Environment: real
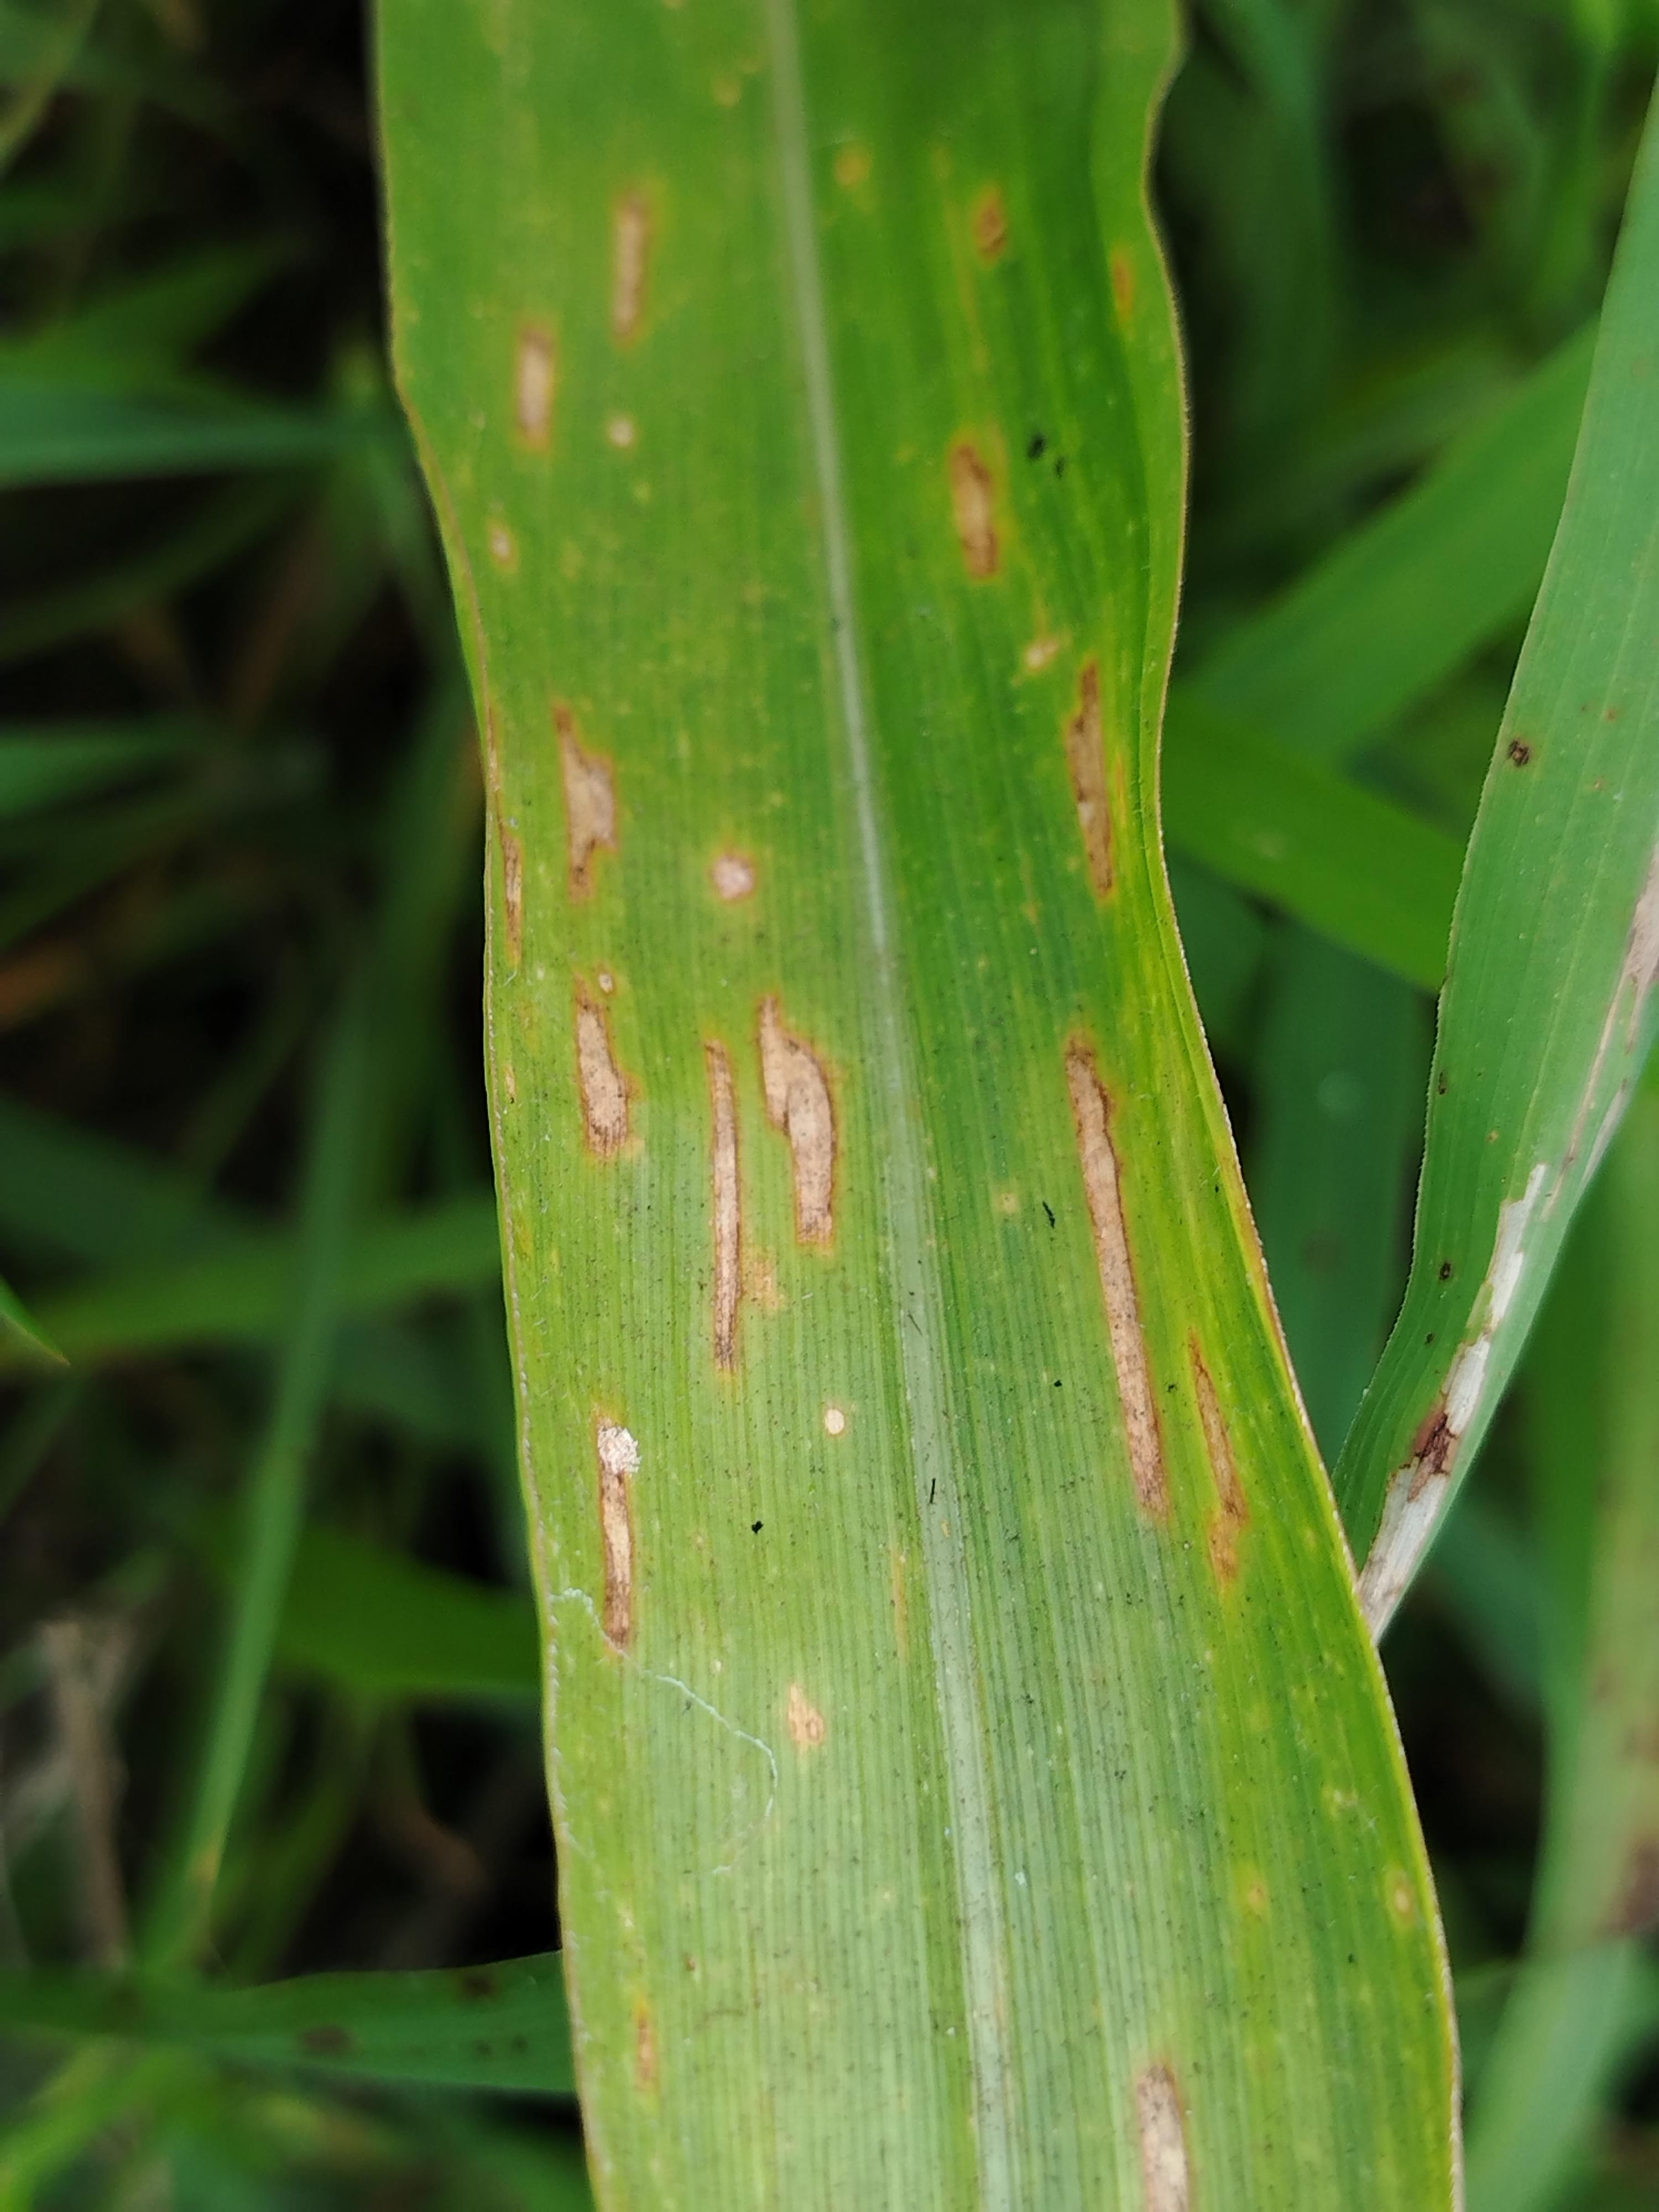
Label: gray_leaf_spot